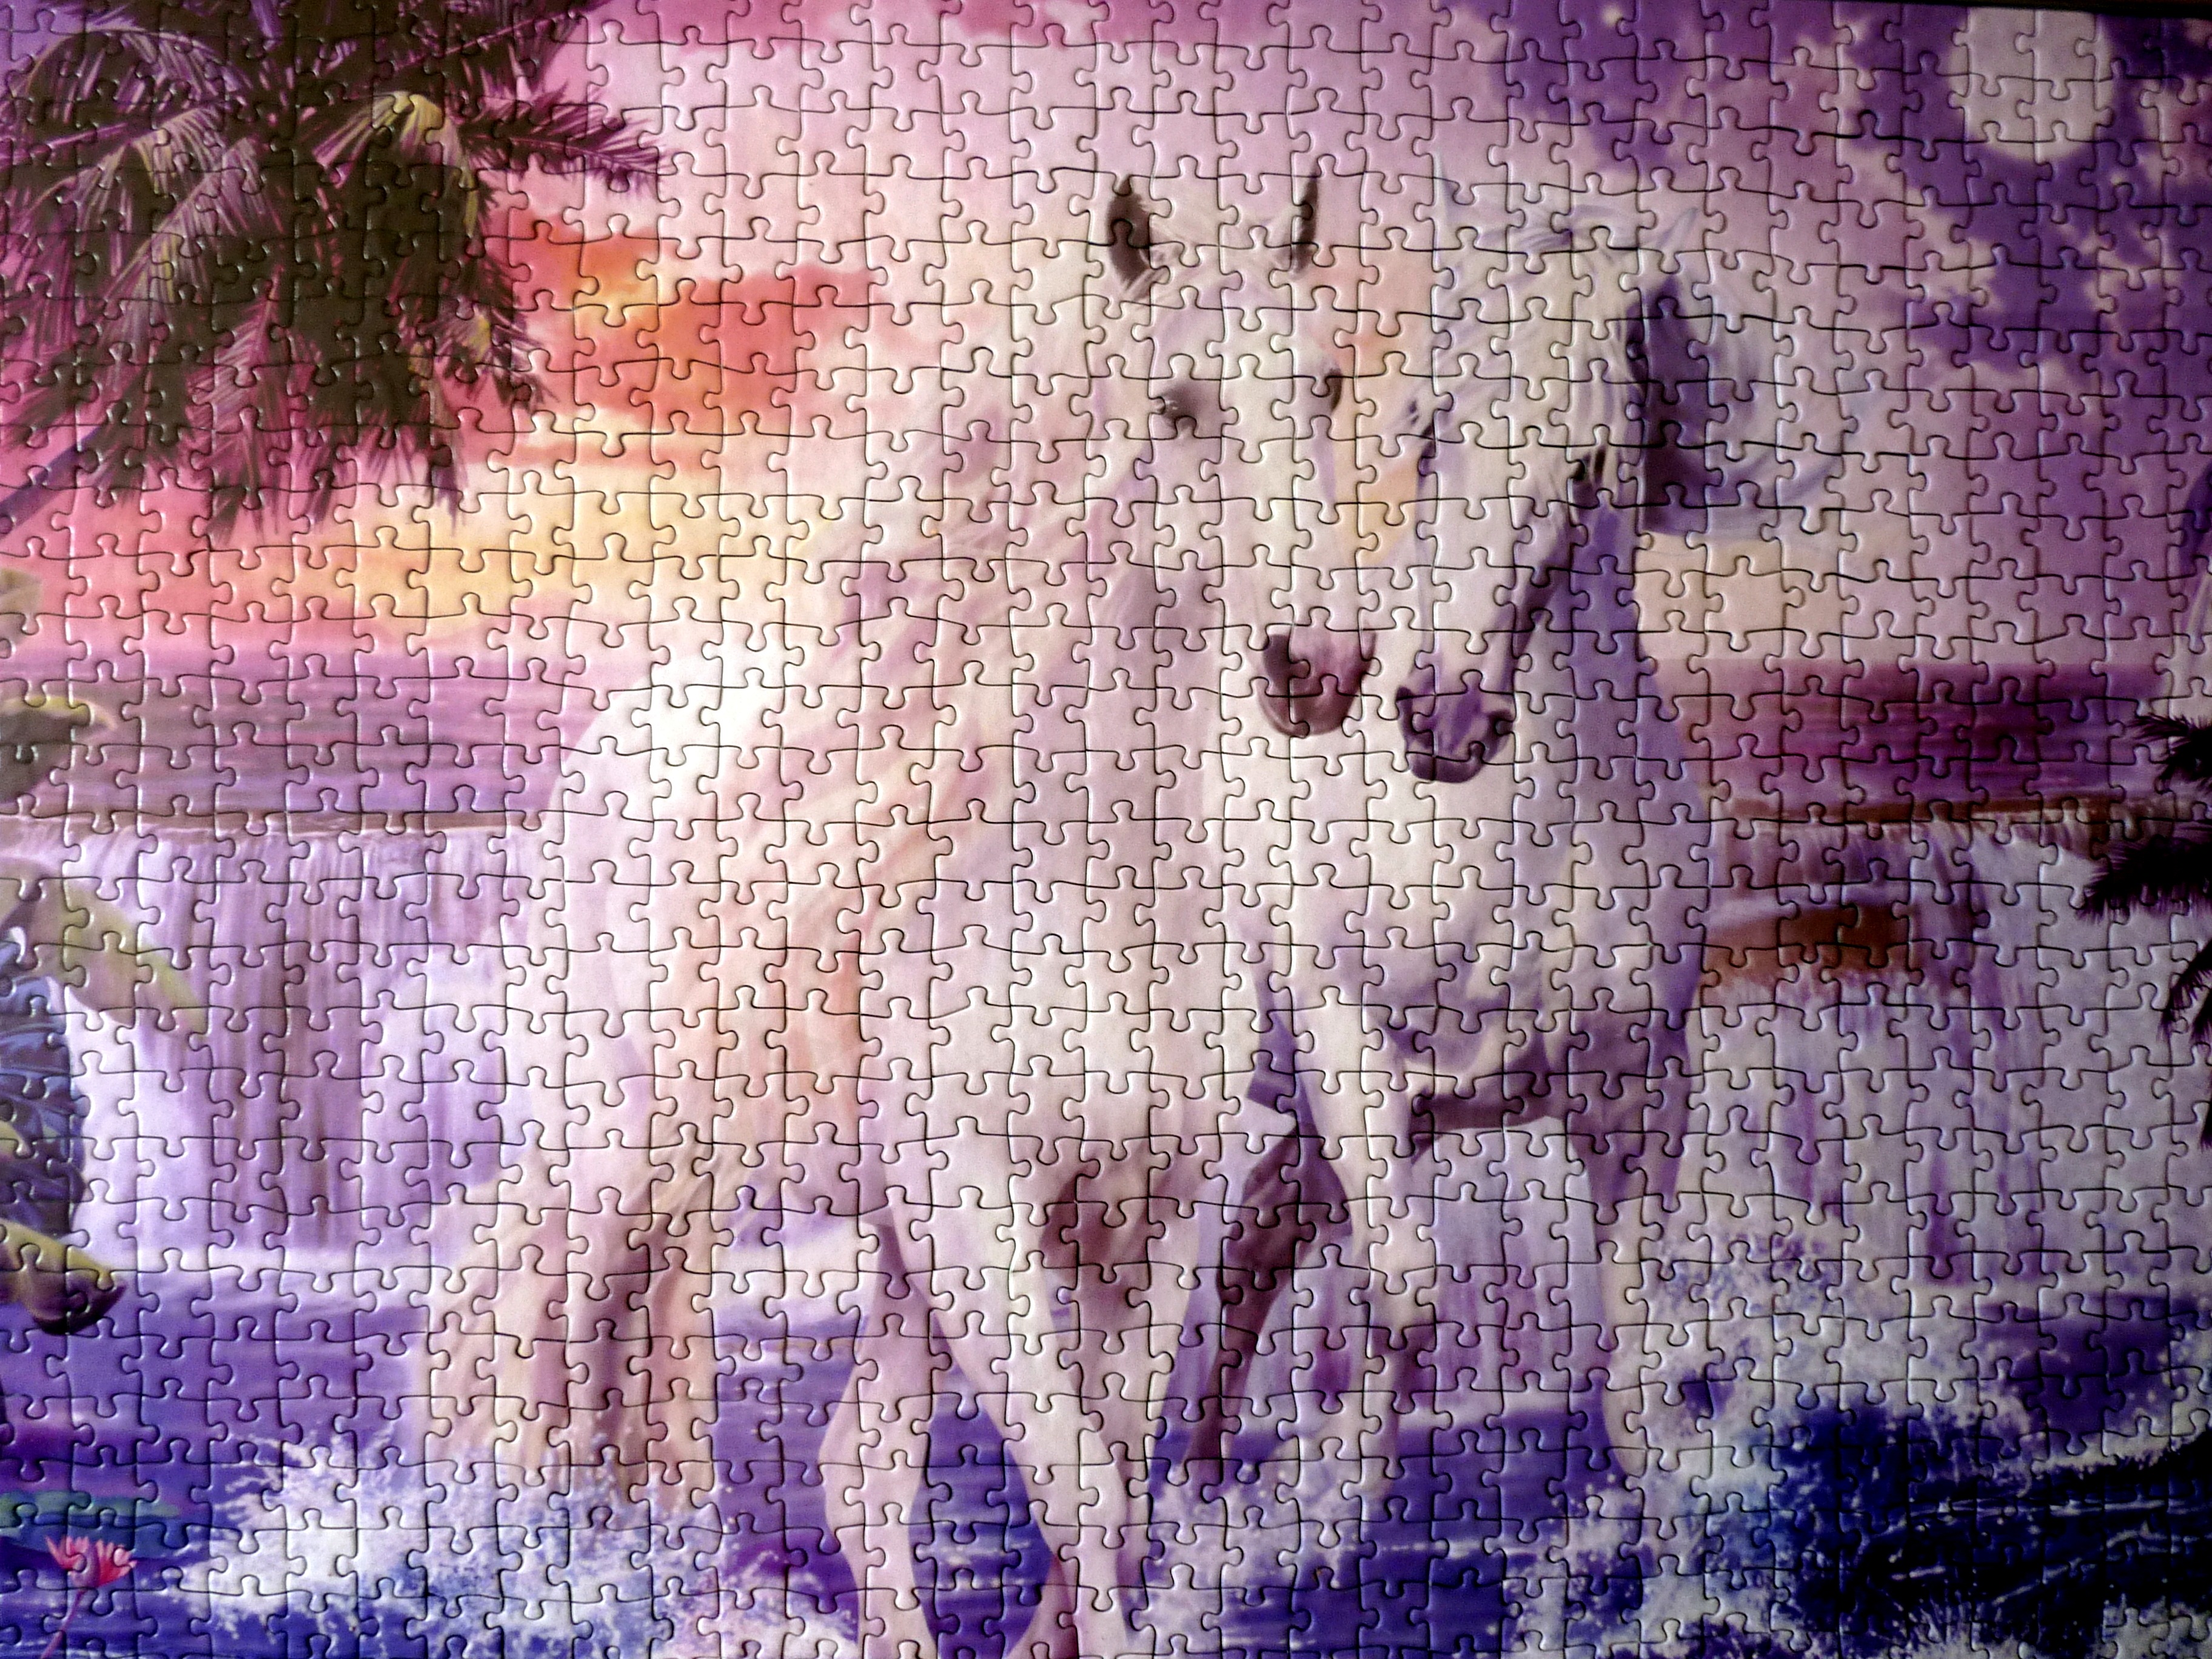
horses, art, sketch, drawing, tapestry, puzzle